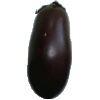
Label: Eggplant 1